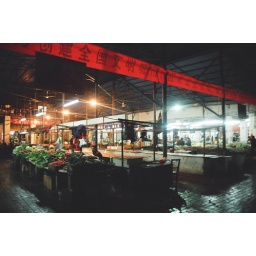
night market in yinchan, mostly vegetables and fish